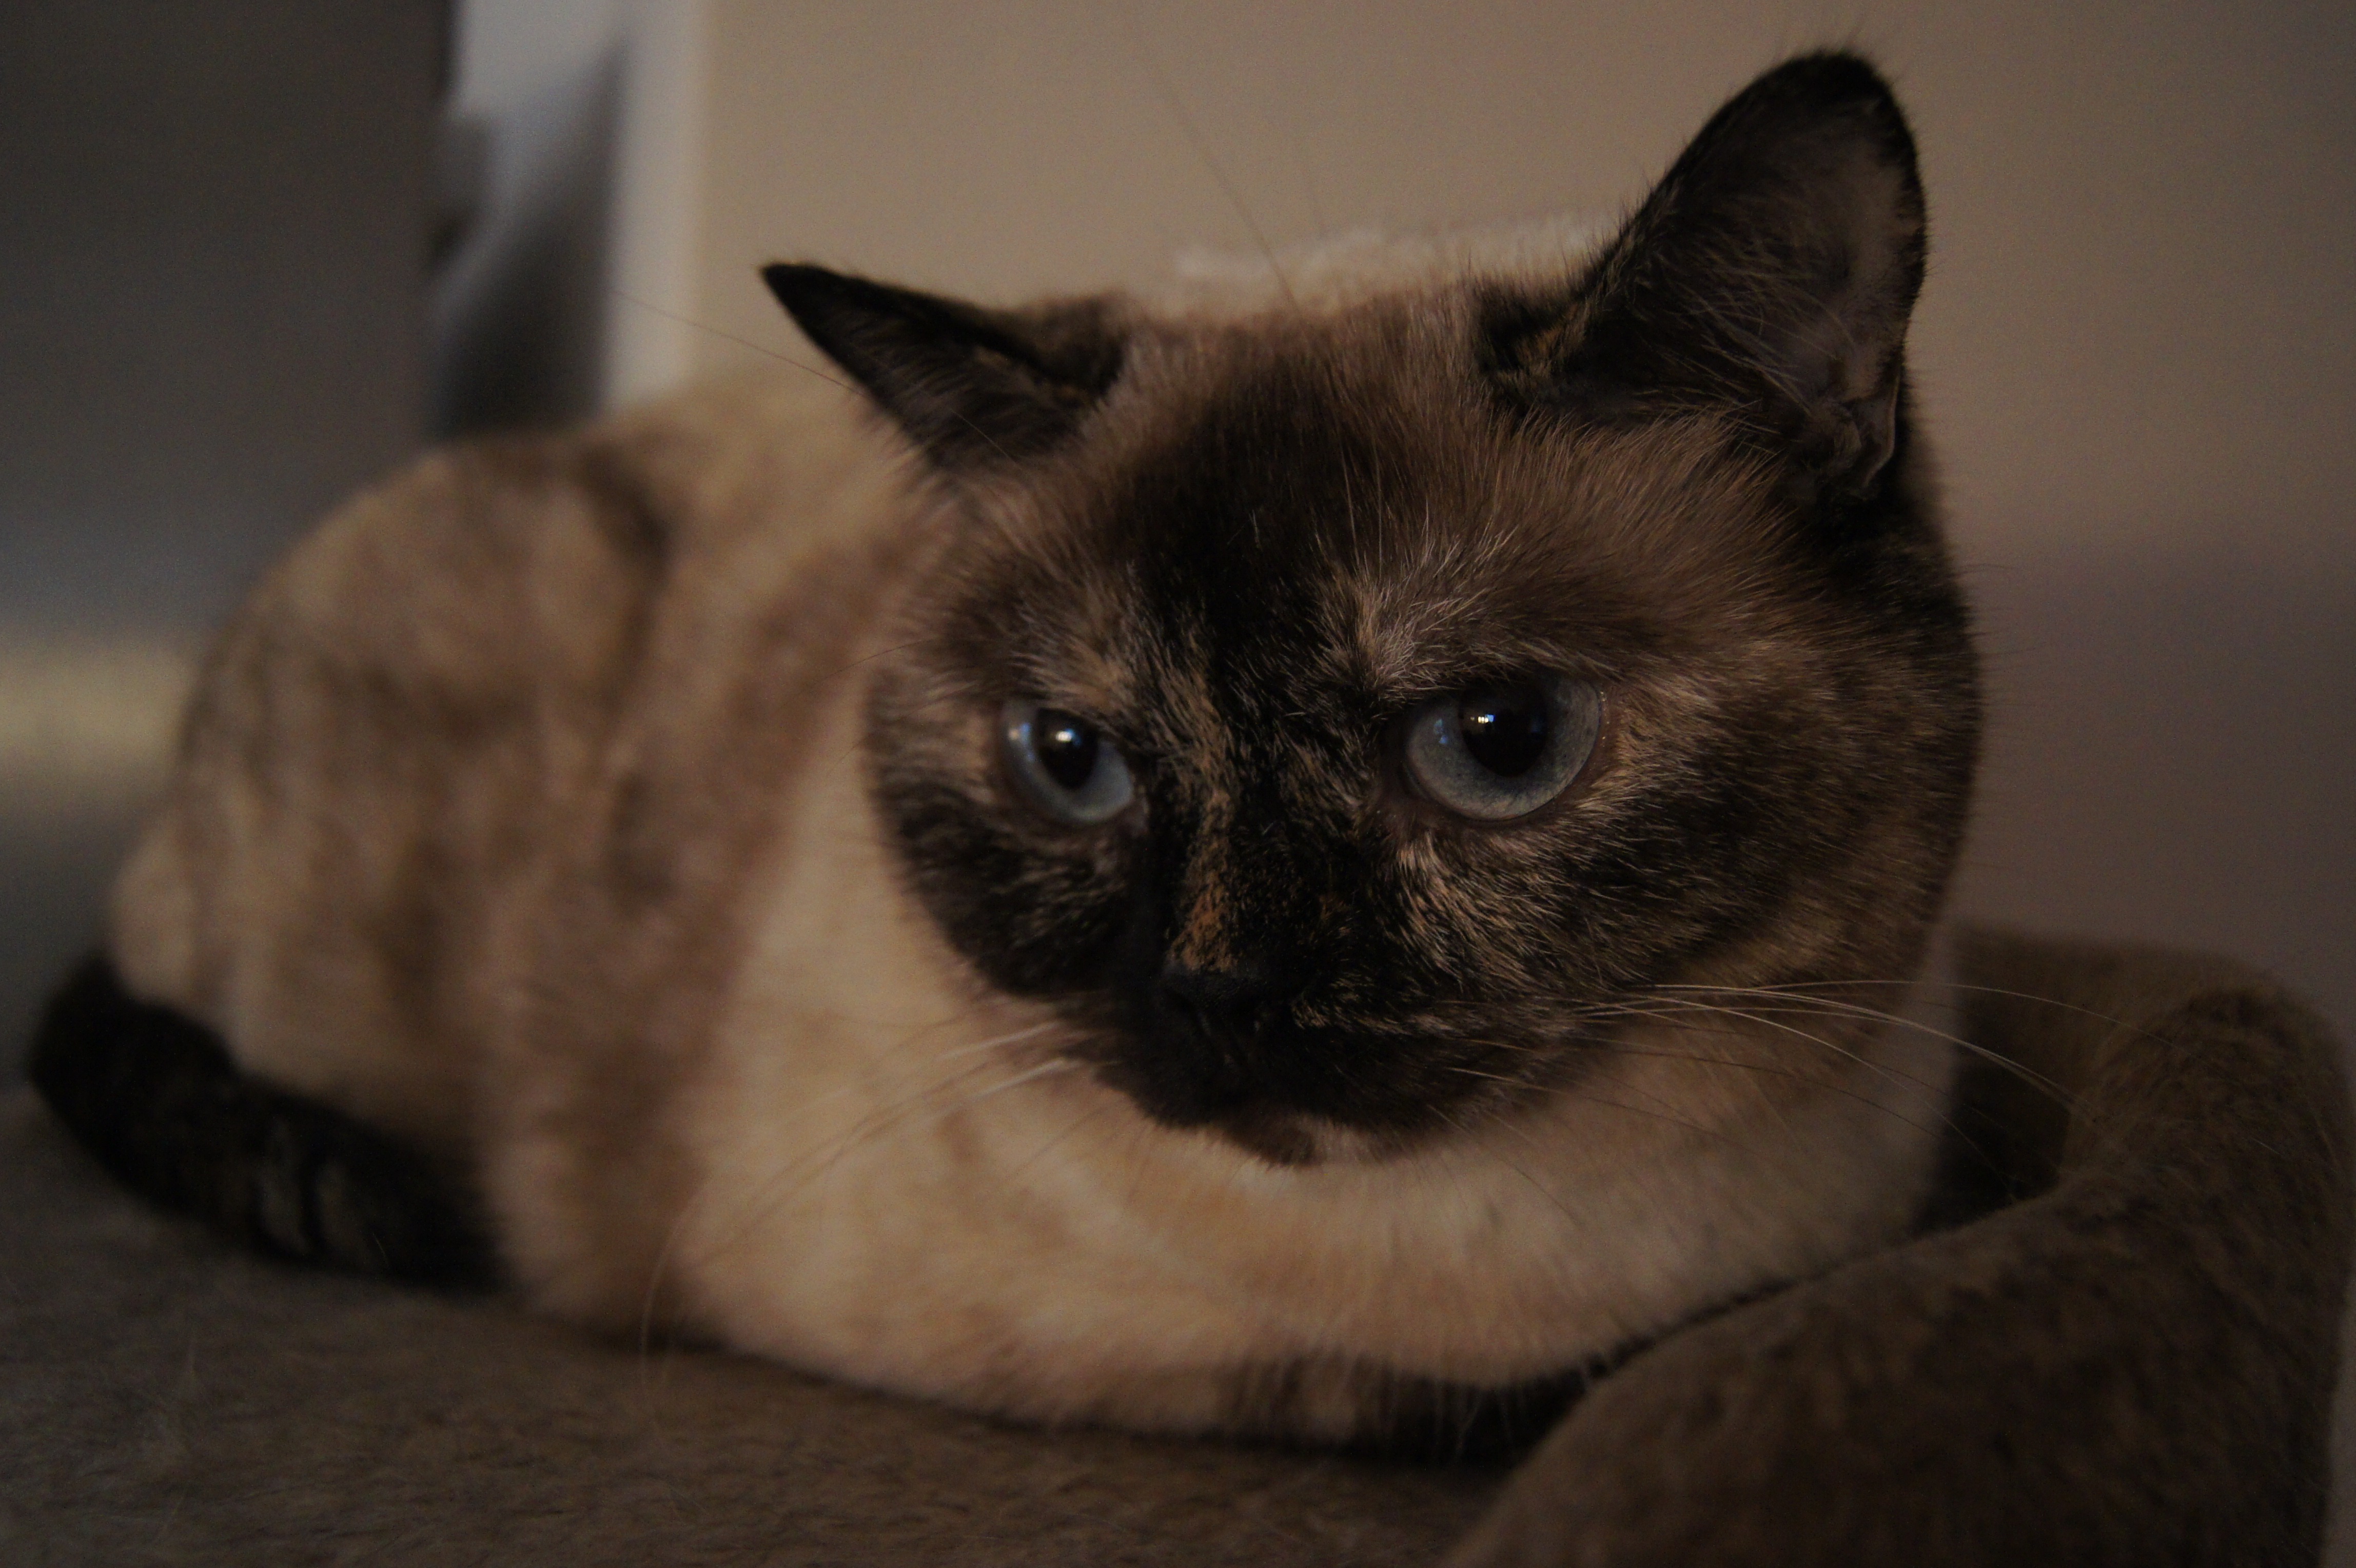
cat, mammal, whiskers, vertebrate, domestic cat, himalayan, siamese, burmese, cat's eyes, small to medium sized cats, cat like mammal, carnivoran, domestic short haired cat, birman